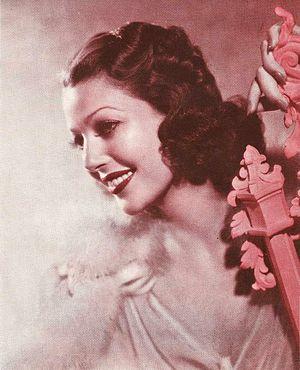
Gretchen Michaela Young, connue sous le nom de Loretta Young, est une actrice américaine née le 6 janvier 1913 à Salt Lake City, et morte le 12 août 2000 à Los Angeles.